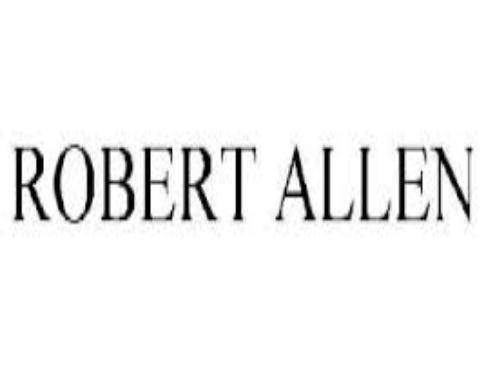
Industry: Clothes